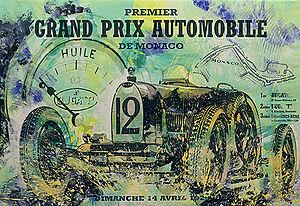
Bernd Luz est un artiste peintre et designer allemand. Son travail, souvent motivé par des commandes, se compose d’œuvres tantôt abstraites, tantôt figuratives.